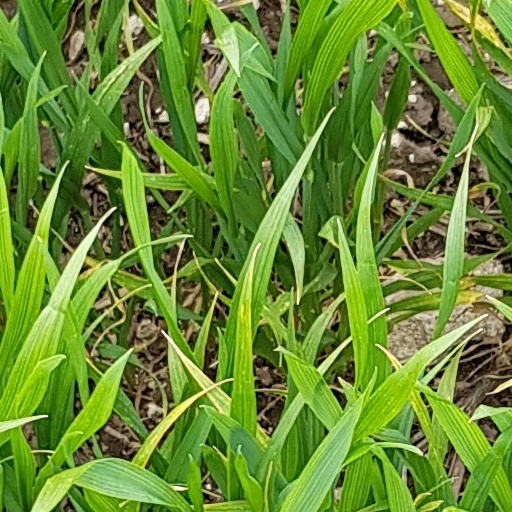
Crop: wheat